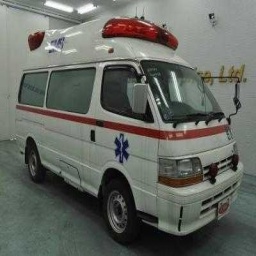
Label: ambulance